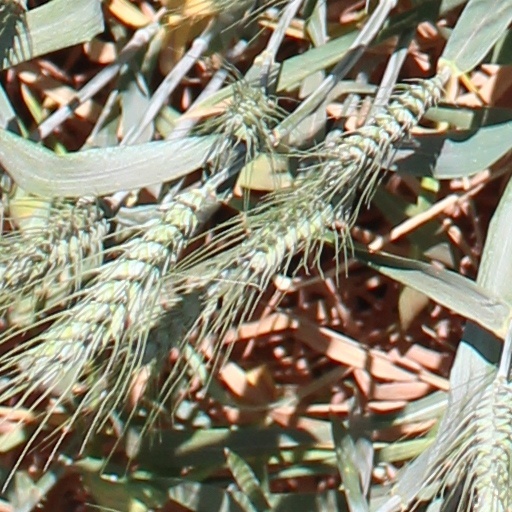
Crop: wheat